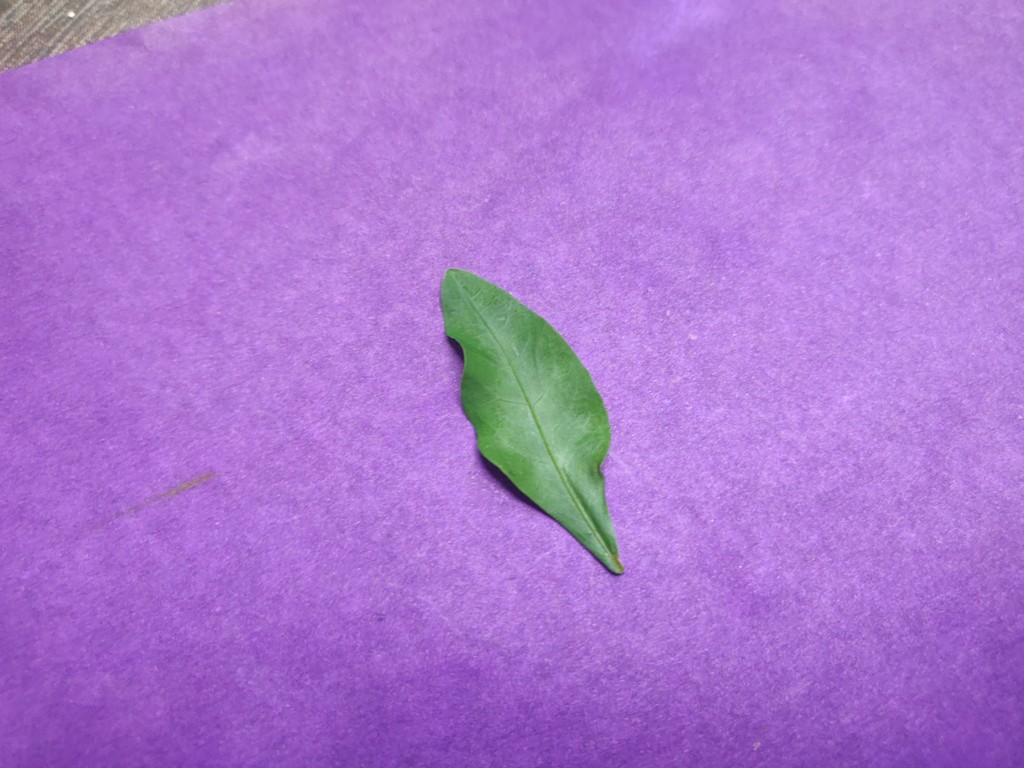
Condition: Healthy
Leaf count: single
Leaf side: front